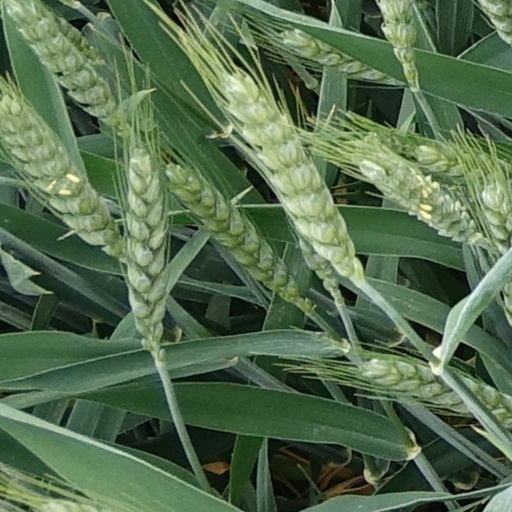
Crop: wheat